Rise of Incarnates

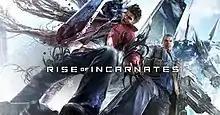

Rise of Incarnates was a multiplayer free-to-play fighting video game developed and published by Bandai Namco Entertainment. Announced early 2014 and presented at the 2014 Electronic Entertainment Expo, the game featured two-on-two gameplay. The game was developed by the same staff that worked on the "Soulcalibur", "Tekken", and "" series, three major fighting game franchises of Bandai Namco. It was released in July 2015. The game was pulled from Steam in October 2015, and its servers were shut down in December 2015.